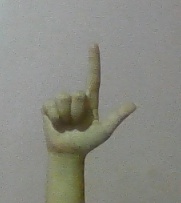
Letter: laam